Cavaliers–Warriors rivalry

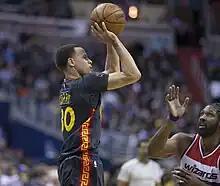
Stephen Curry (pictured) of the Warriors won his first Most Valuable Player Award in 2015.

The Warriors started off the season 21–2, with a 16-game winning streak, which made them the early title favorites. Stephen Curry immediately became a Most Valuable Player candidate. Curry was improving off of last year's All-Star season. Klay Thompson became one of the best shooting guards, three-point shooters, and two-way players in the league. Draymond Green averaged about 12 points, 8 rebounds, and 4 assists per game. Rookie head coach Steve Kerr was a candidate for Coach of the Year.